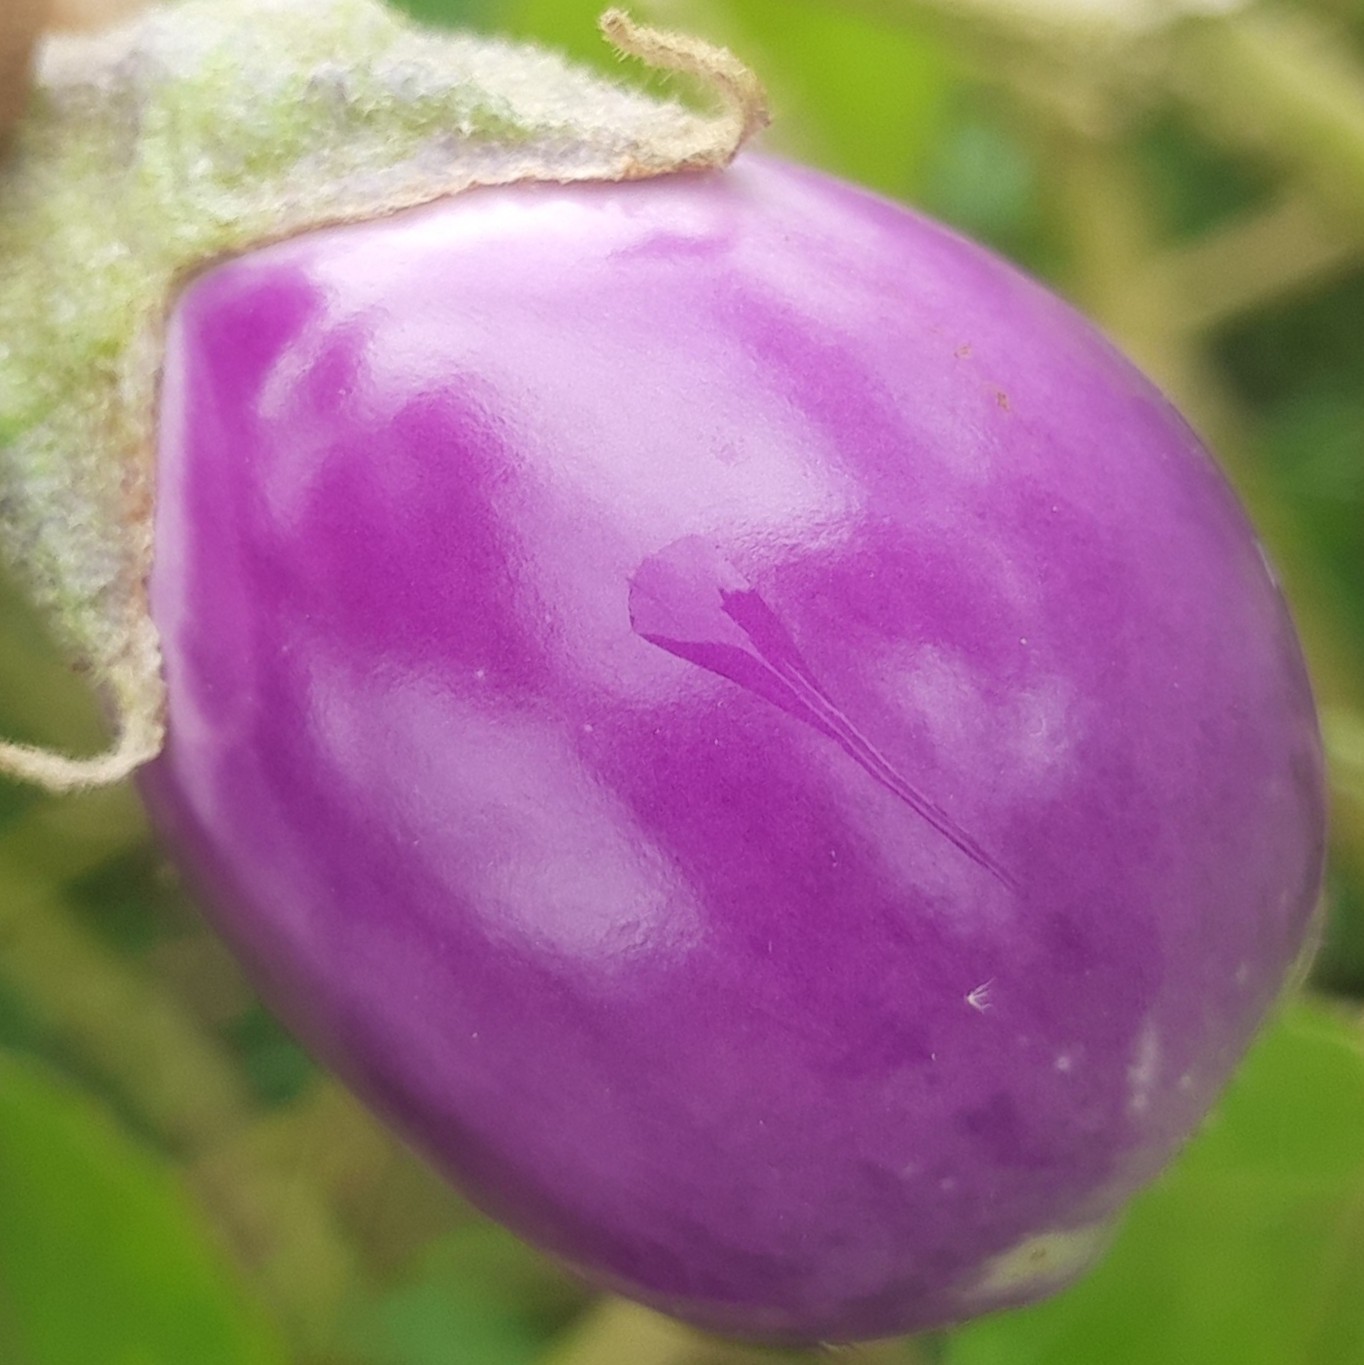
Label: Healty Brinjal